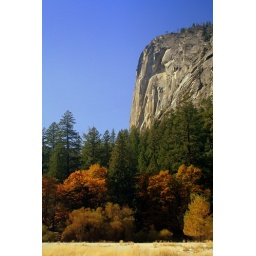
from the meadow above mirror lake